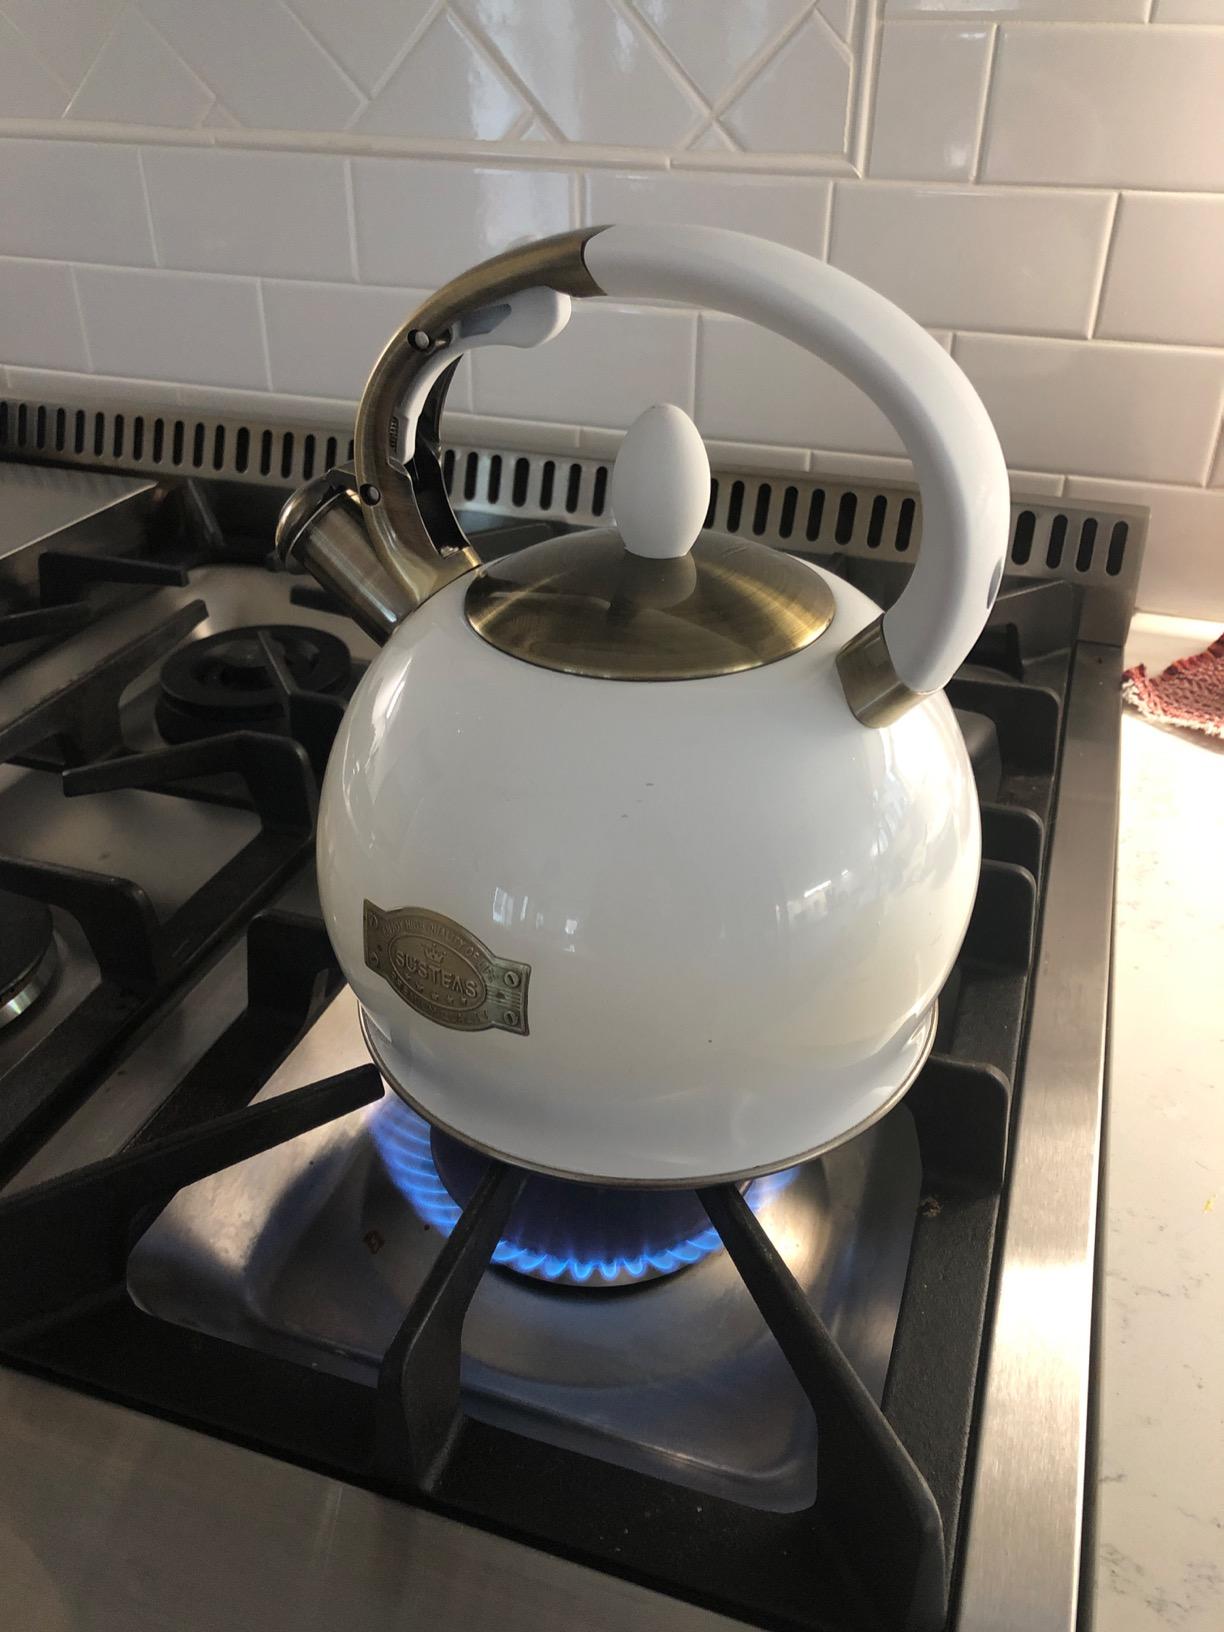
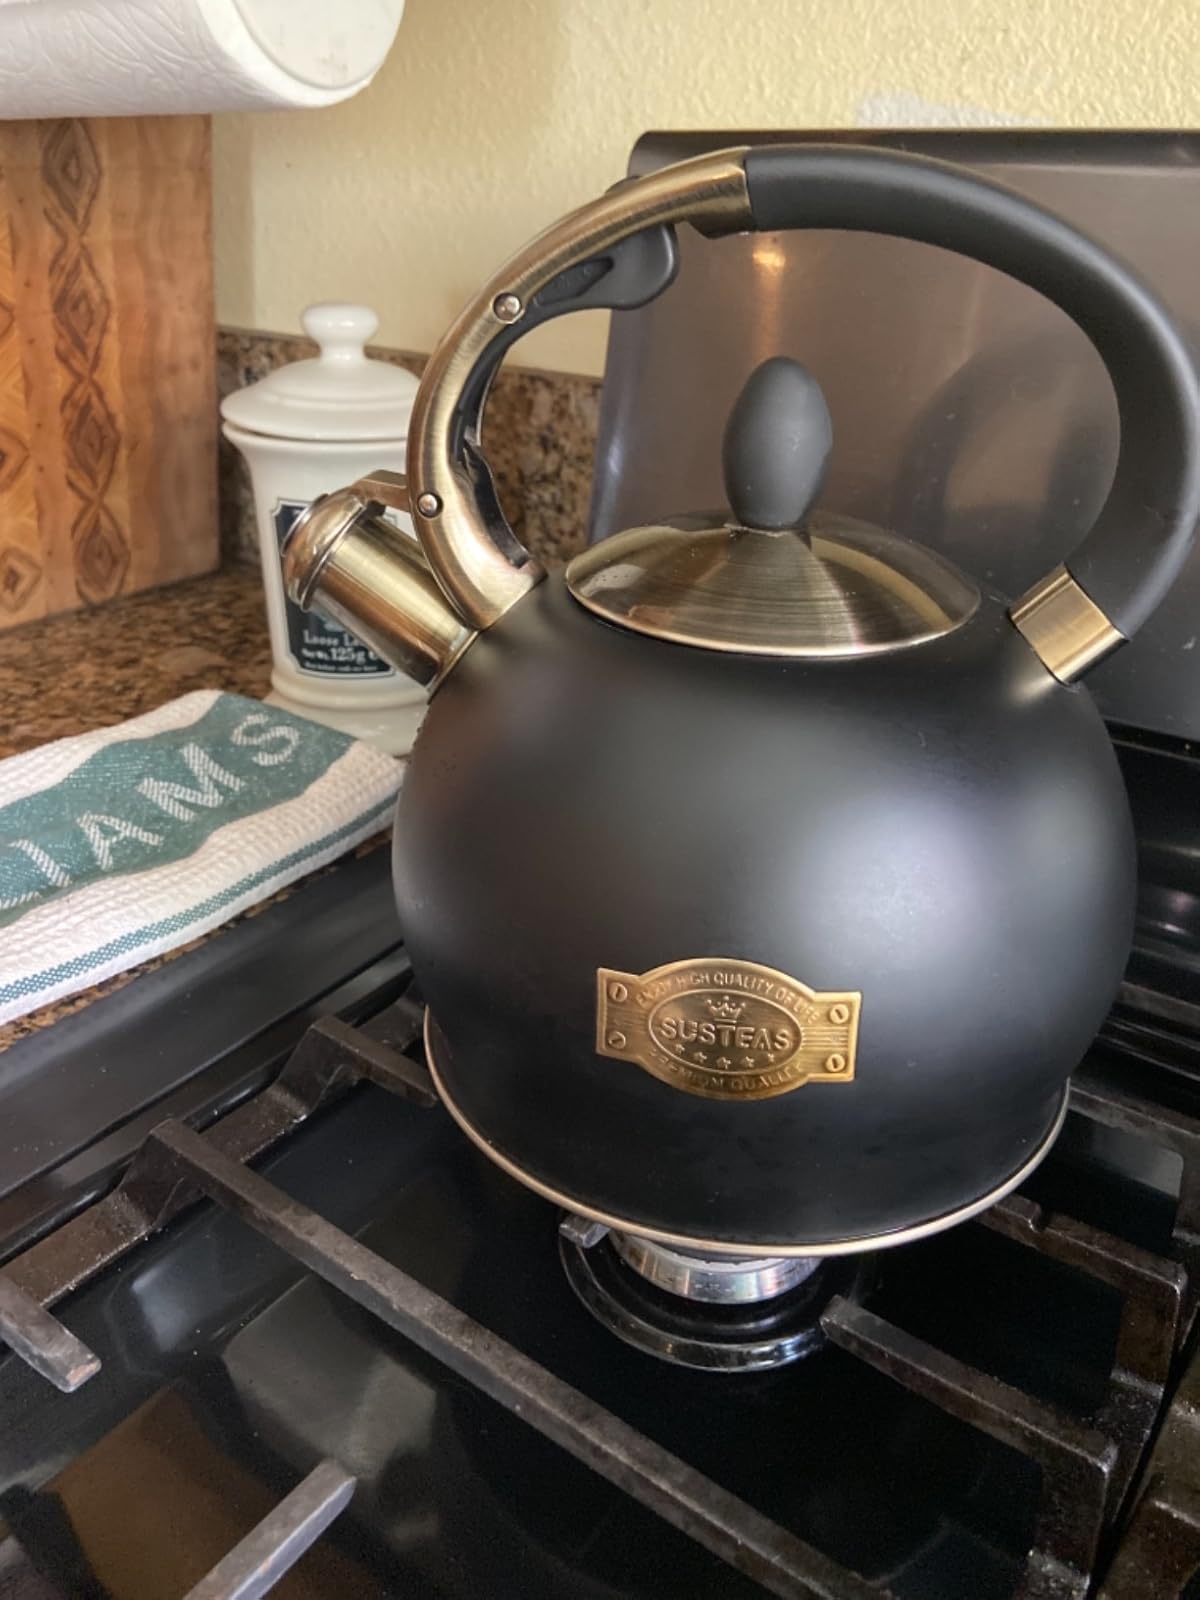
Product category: items_kettle
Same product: no